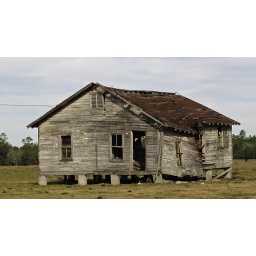
Abandoned house deteriorating in the Buckhalter's cow pasture near Rex, Florida.